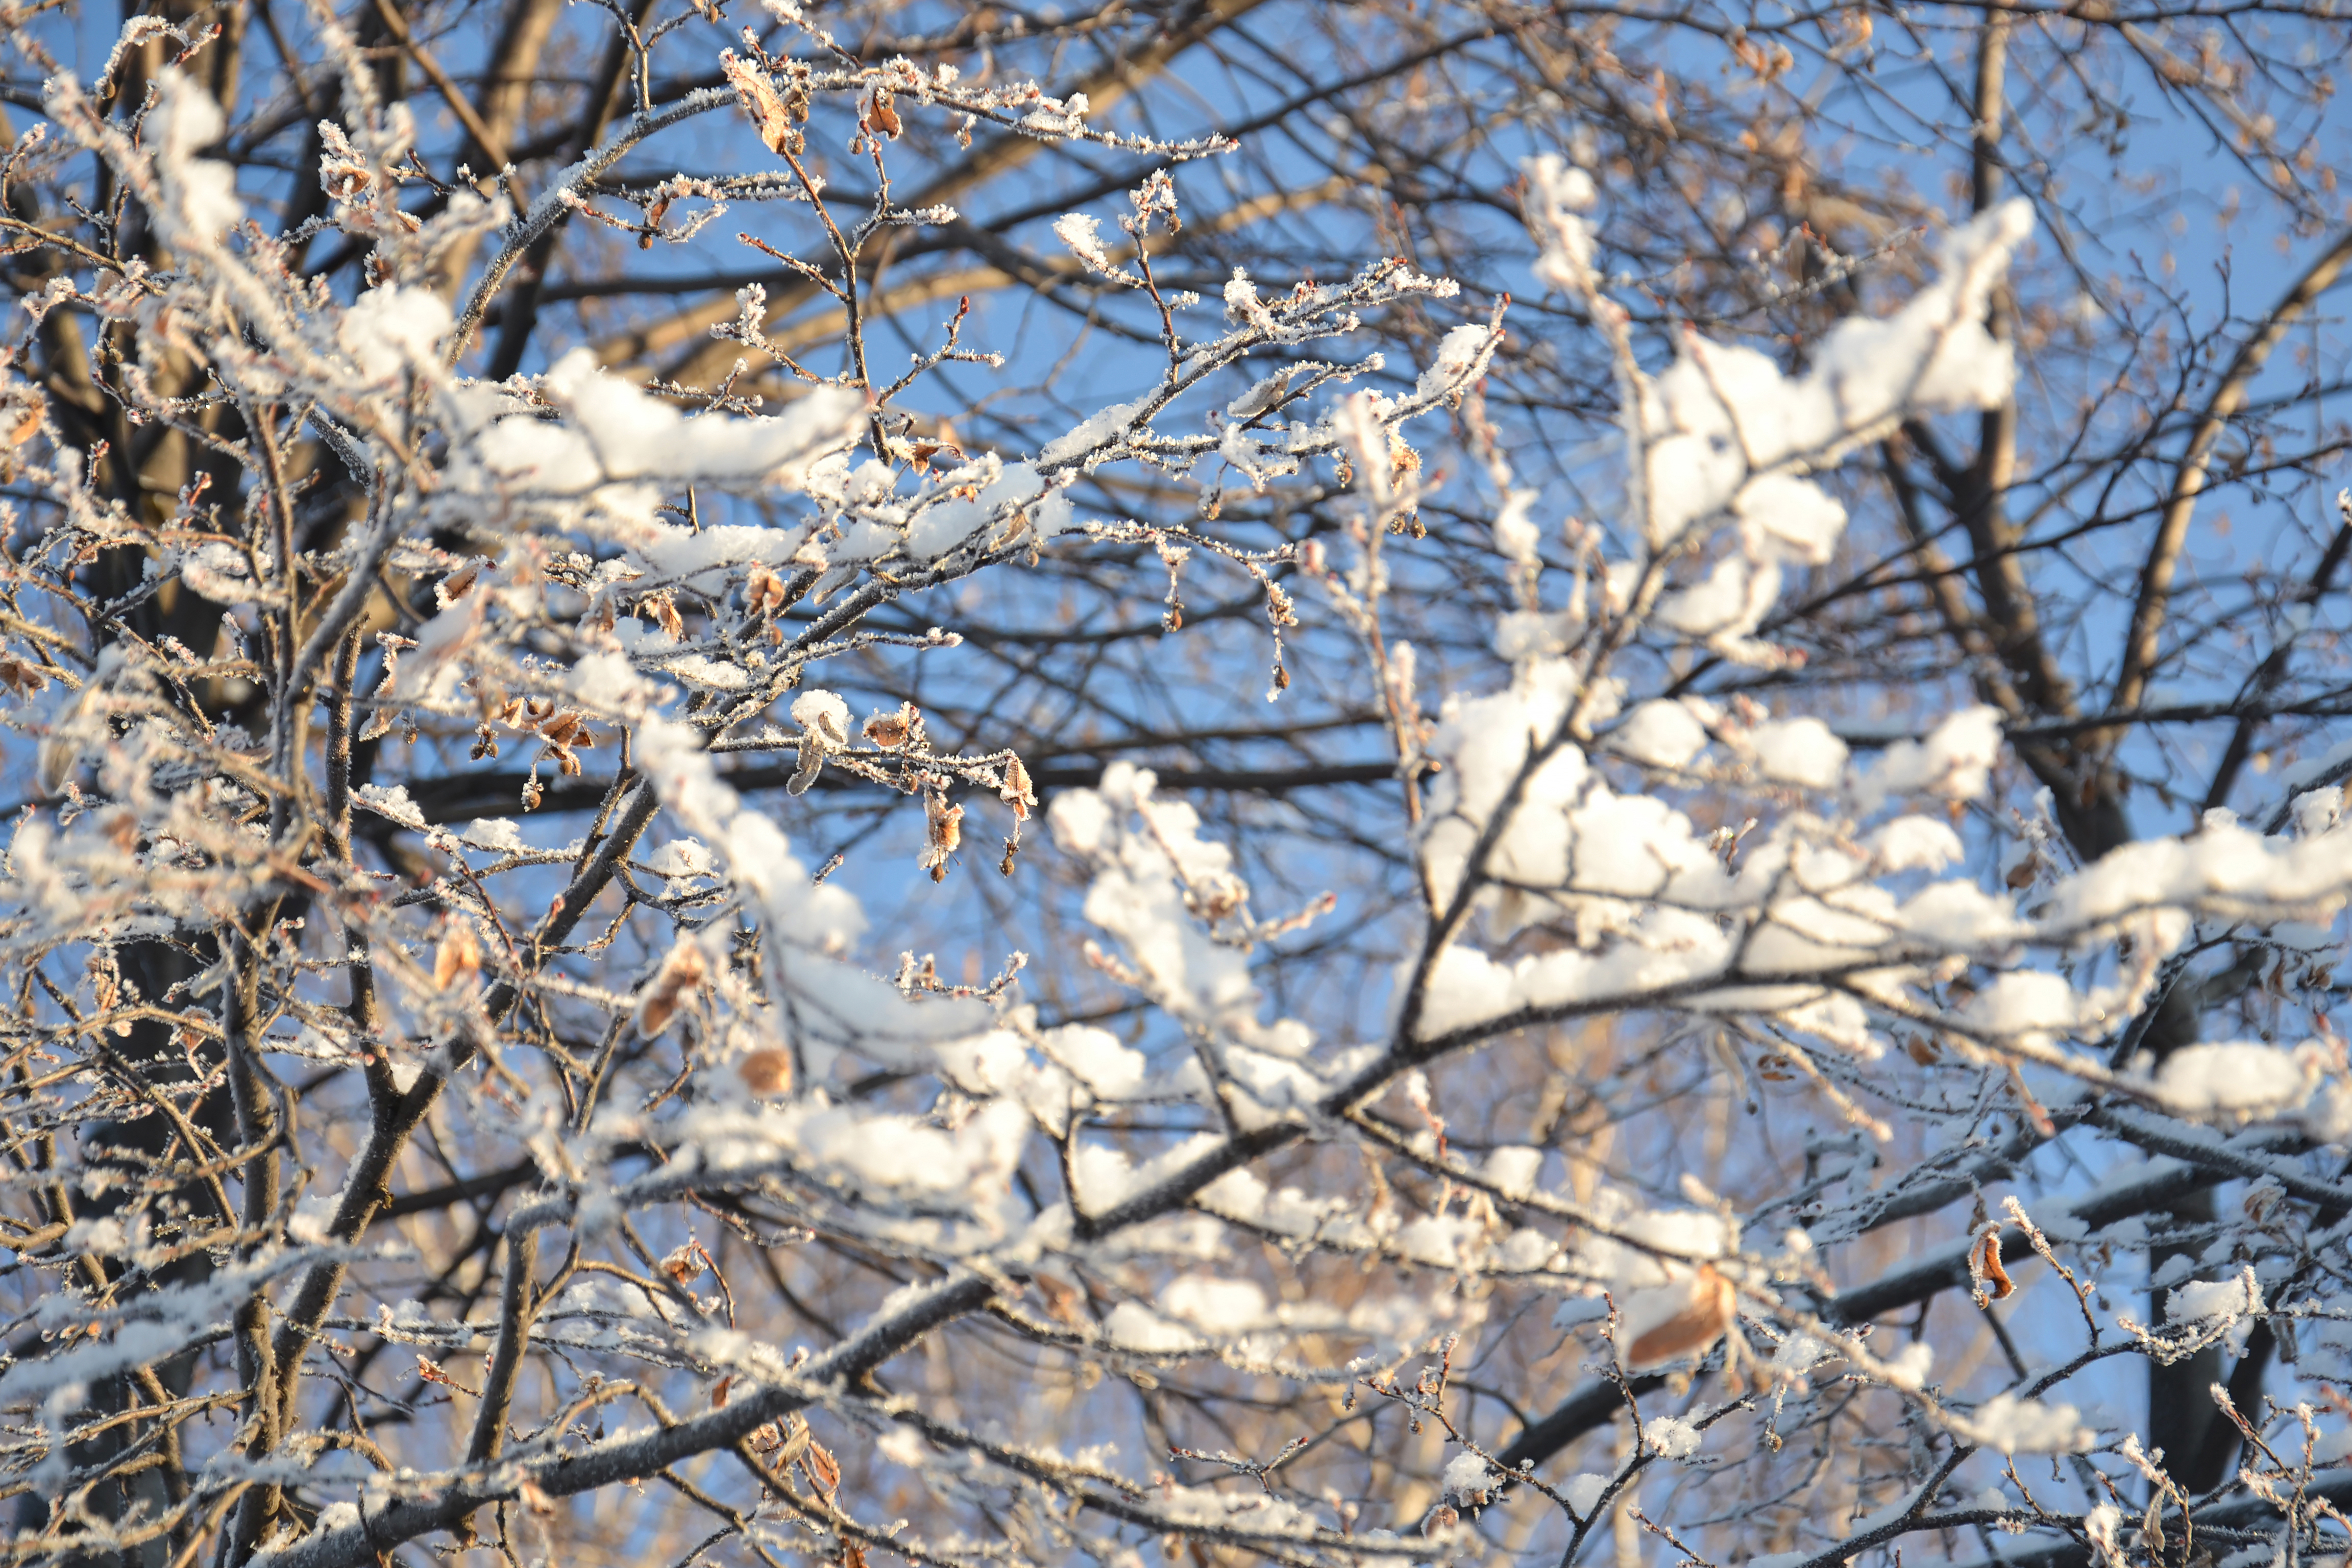
tree, linden, winter, season, snow, cold, frost, hoarfrost, crystals, snowflakes, openwork, branches, botany, flora, nature, garden, forest, twig, sky, natural landscape, freezing, plant, precipitation, wood, electric blue, event, plant stem, deciduous, trunk